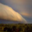
Label: cloud